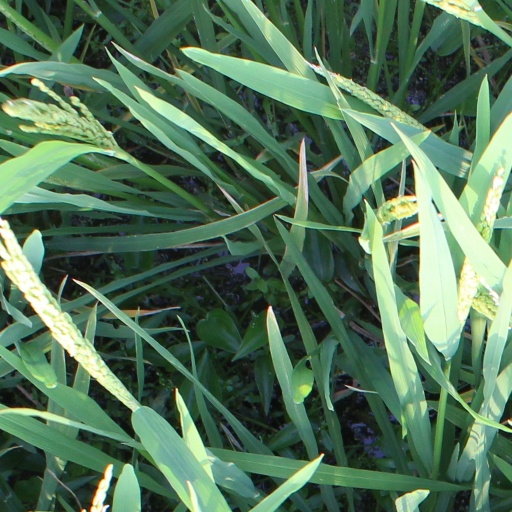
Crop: rice